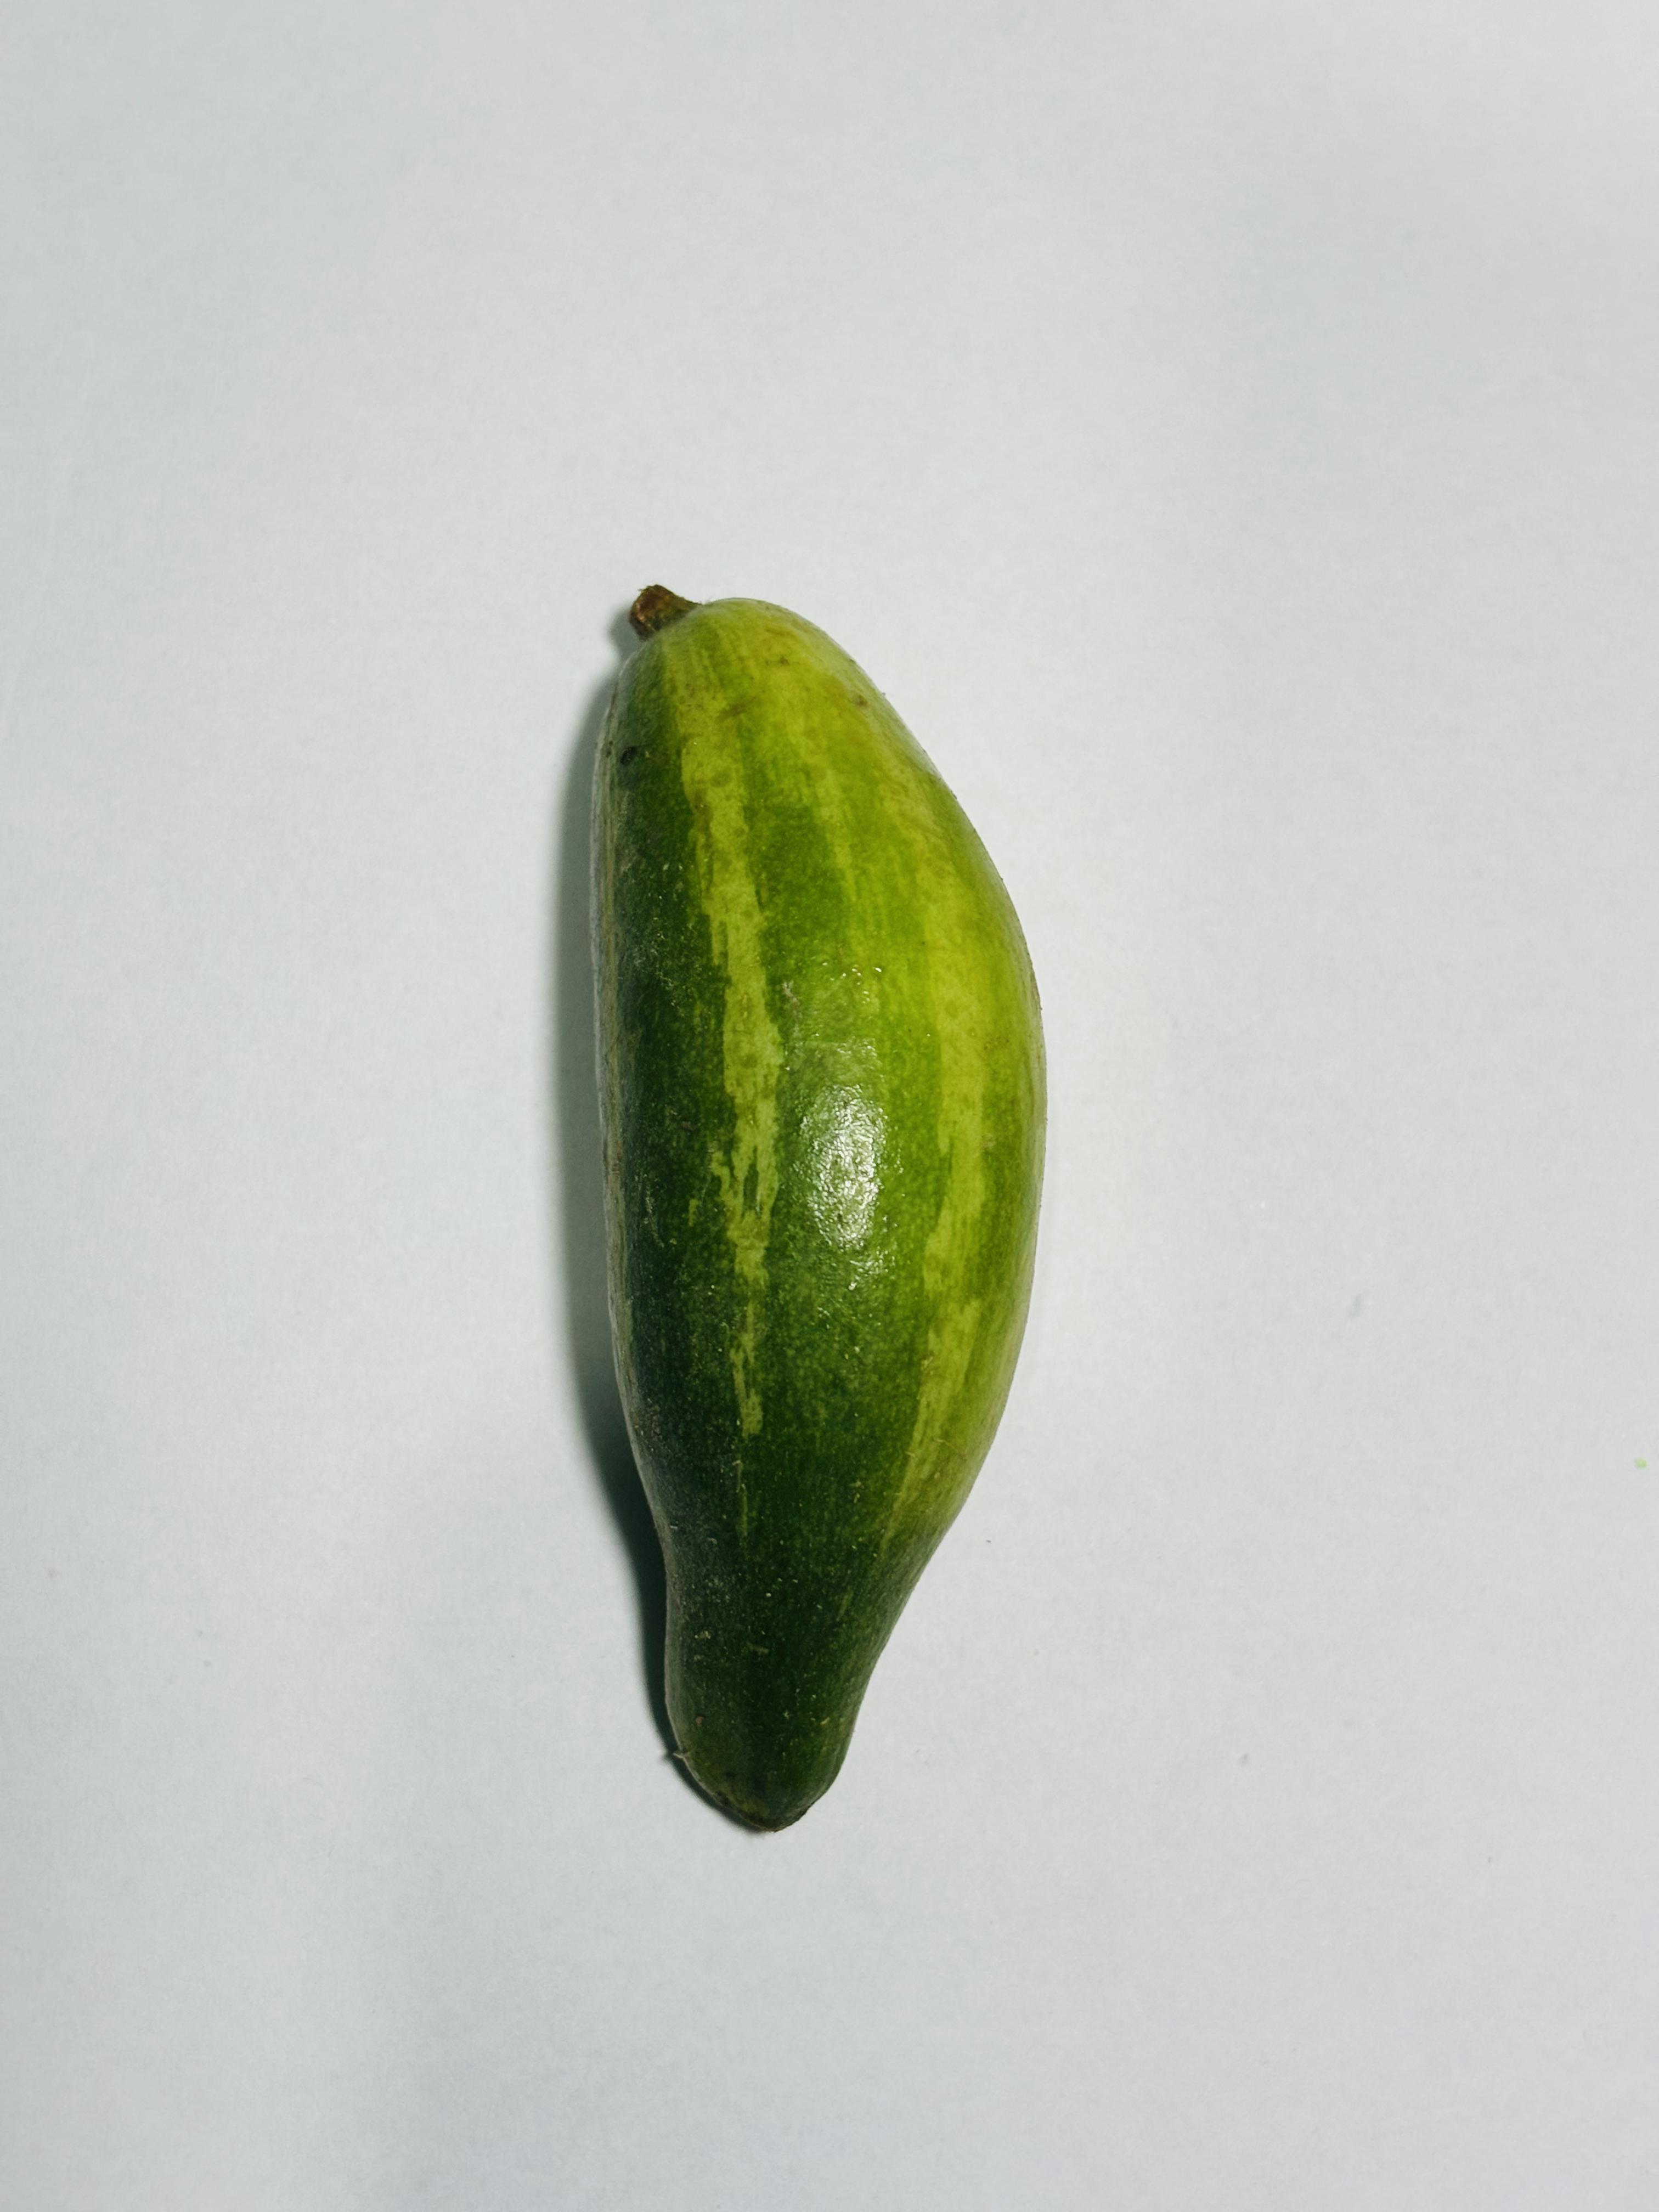
Label: Pointed gourd